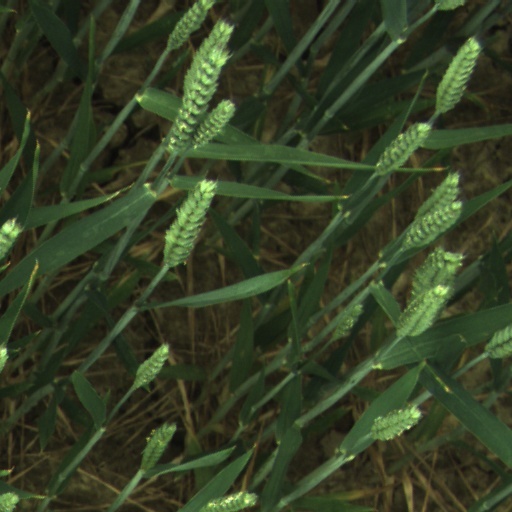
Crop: wheat